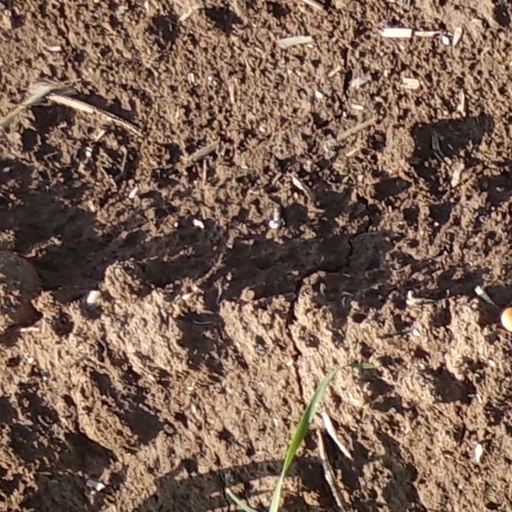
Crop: wheat